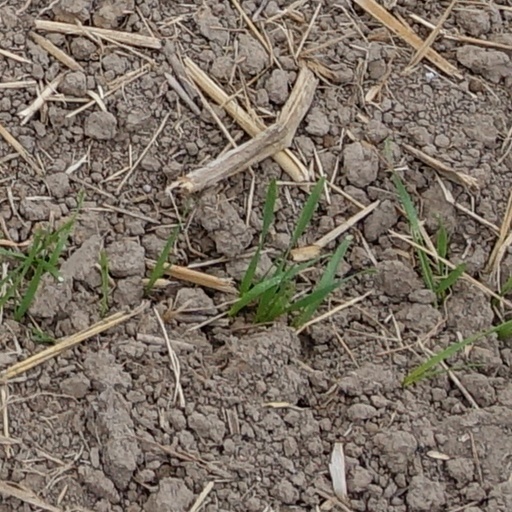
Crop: wheat